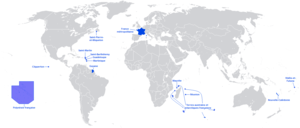
Territoire de la République française.
La circoncision désigne, dans sa forme la plus répandue, l’ablation totale ou partielle du prépuce, laissant ainsi le gland du pénis à découvert. Selon l’Organisation mondiale de la santé, en 2009, 661 millions d’hommes de plus de 15 ans seraient circoncis, soit environ 30 % de la population masculine mondiale. Cette pratique est l'objet de lois et débats juridiques.